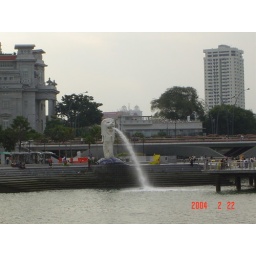
Another relatively small statue of water merlion in singapore. Shot from boat